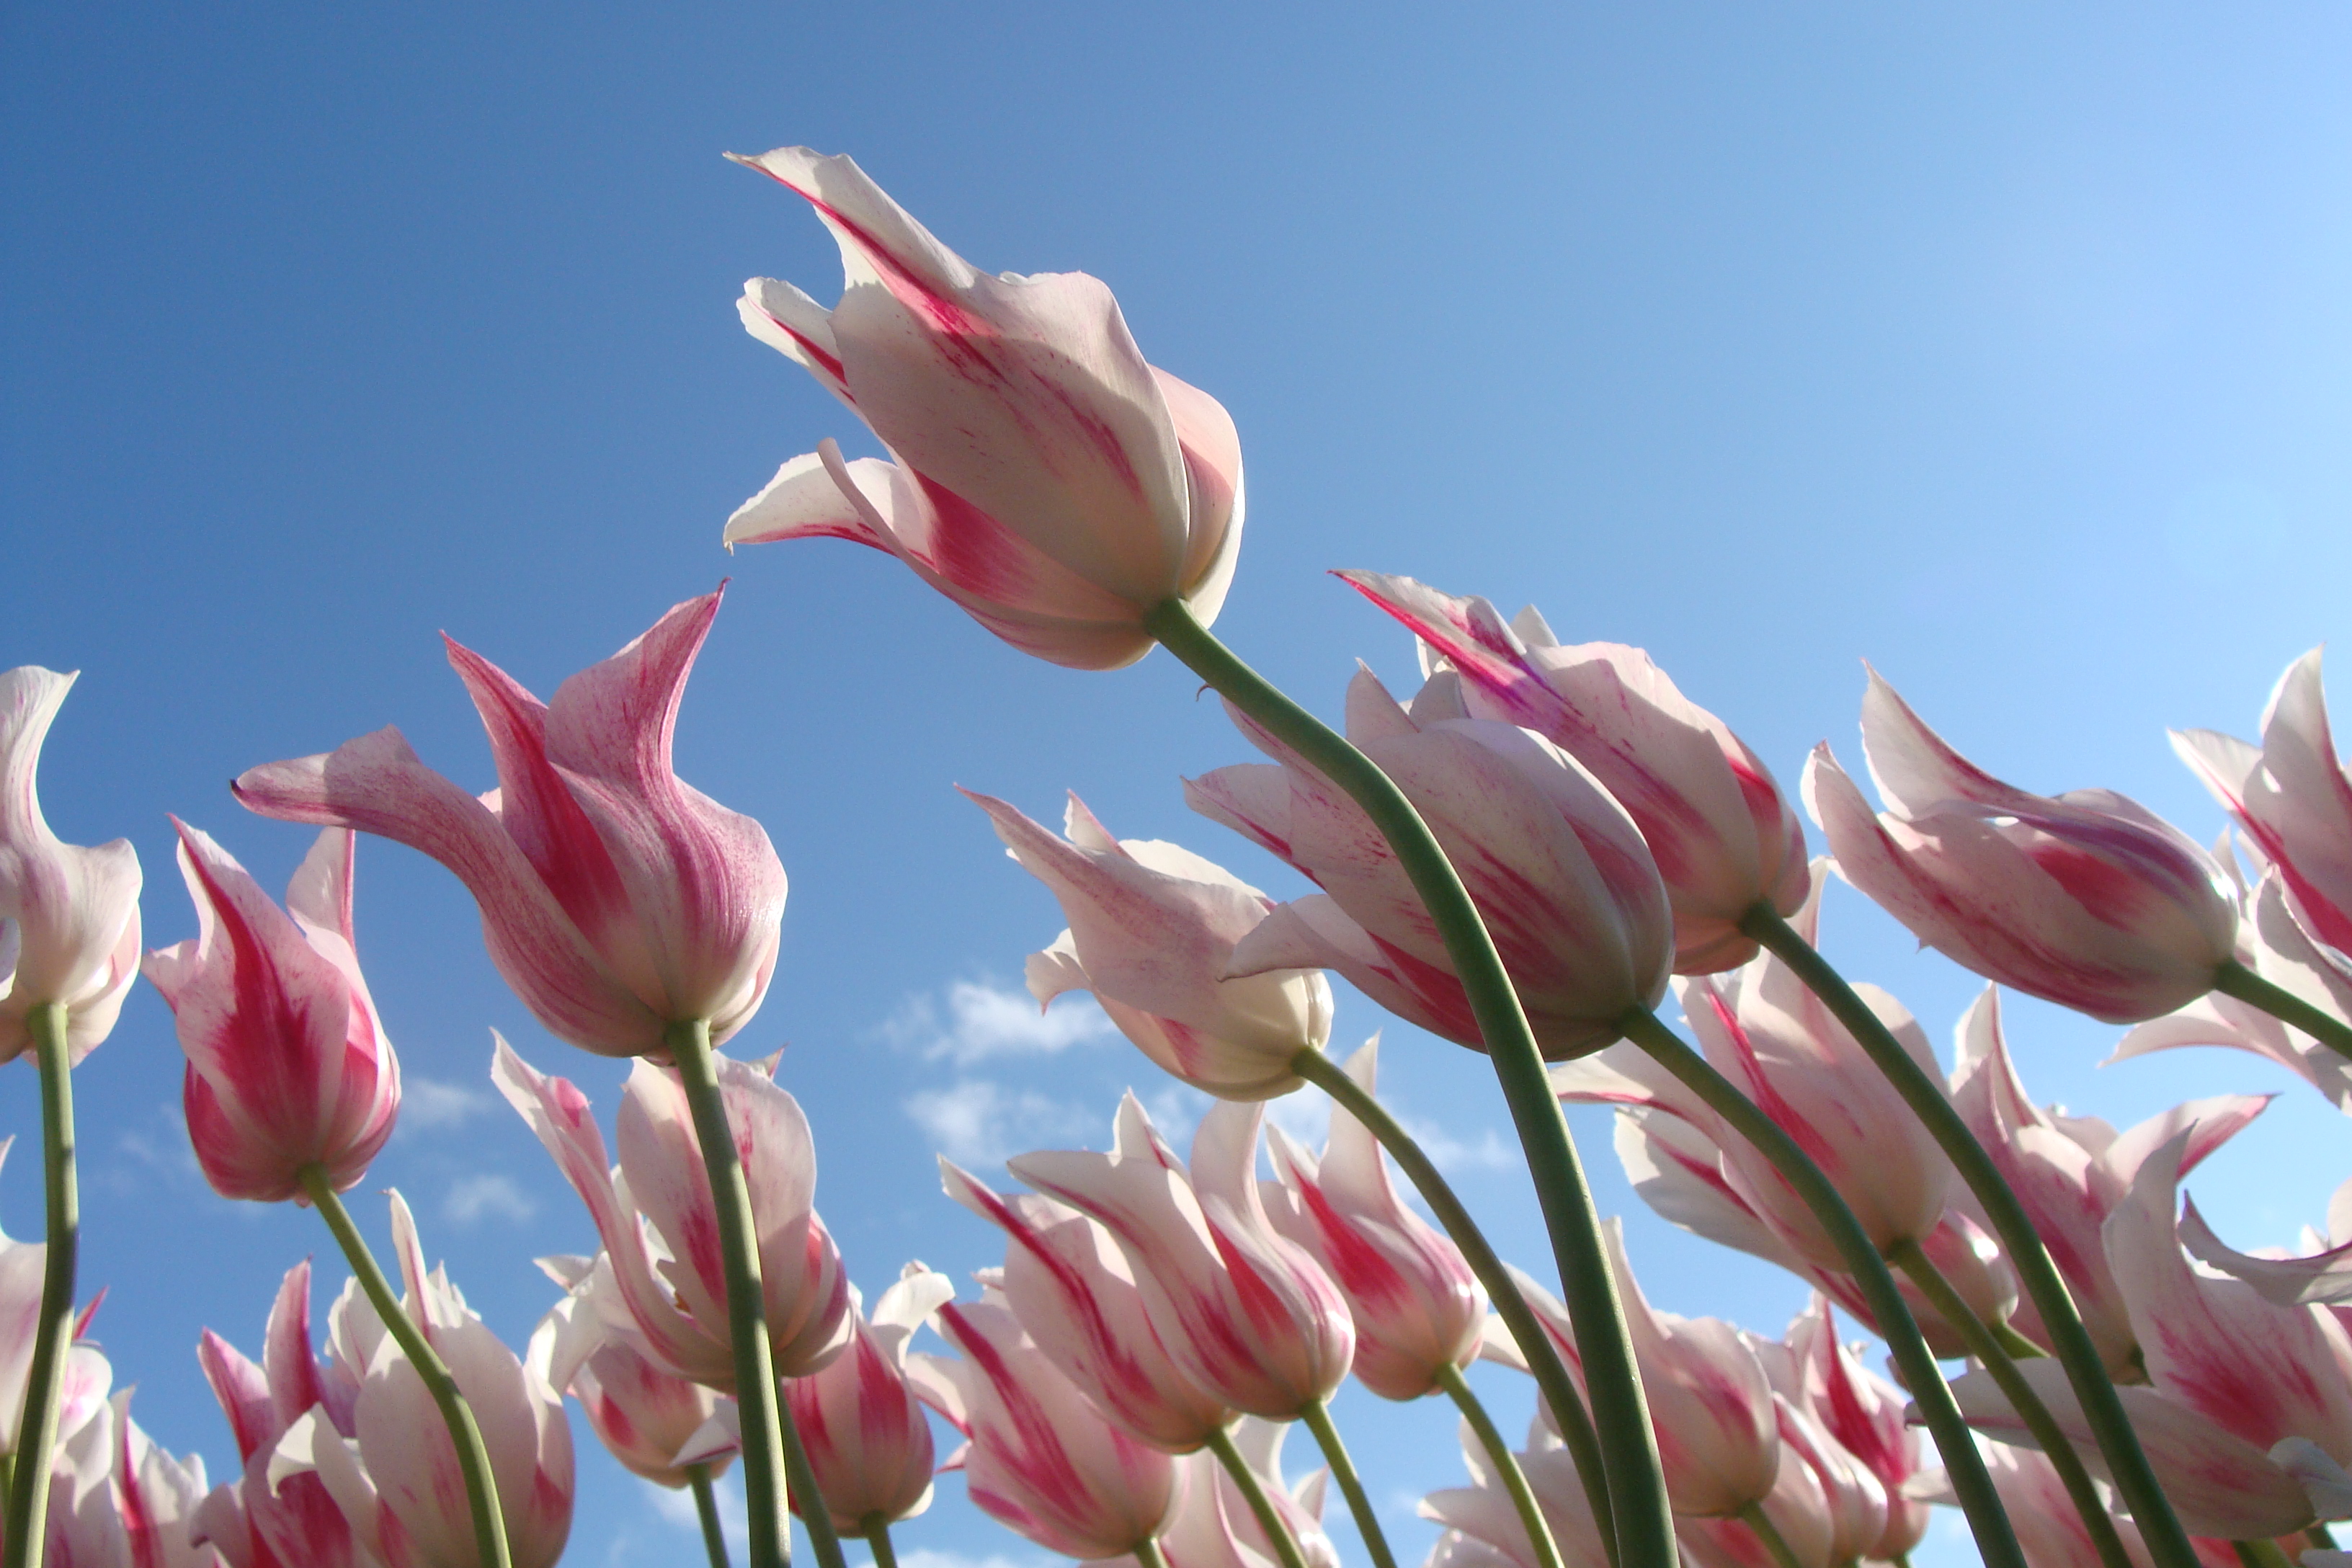
blossom, plant, sky, flower, petal, tulip, spring, botany, pink, flora, flowers, tulips, flowering plant, land plant